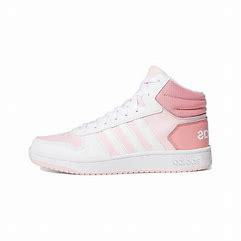
Brand: adidas
Model: NEO Hoops 2 Mid Skate